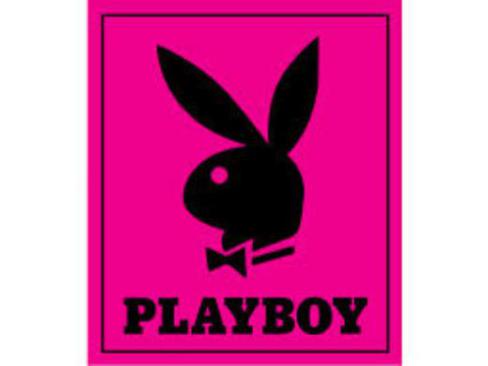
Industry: Clothes